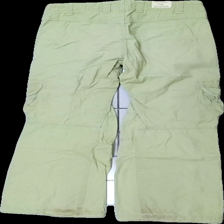
View: back
Type: Trousers
Category: Children
Brand: Logg (H&M)
Colors: Green
Material: 100% cotton
Cut: Regular
Size: 152
Season: All
Stains: Major
Holes: Major
Damage: fläckar + hål
Damage location: bottom left
Damage 2: fläckar + hål
Damage 2 location: bottom right
Price range: <50
Recommended usage: Export
Description: gröna byxor med hål längst ner vid fötterna och fläckar